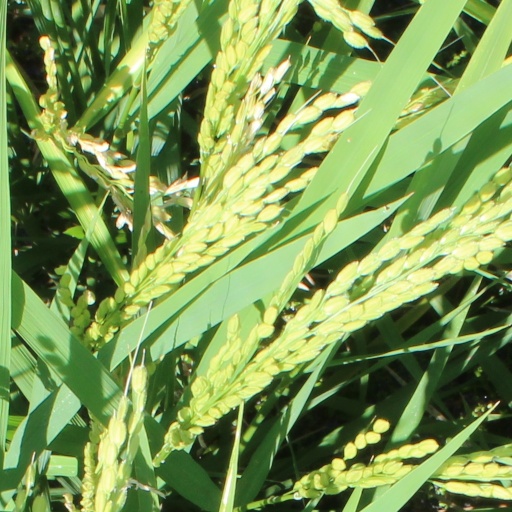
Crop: rice